St Magnus Church, Birsay

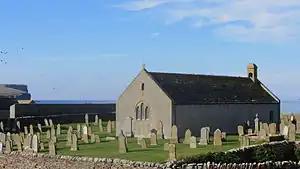
St Magnus Church and graveyard, Mainland Orkney

St Magnus Church, Birsay is a 17th-century church located in the parish of Birsay on Mainland, Orkney in Scotland. Built in 1664 on the site of an earlier, 11th-century church, St Magnus was later expanded in 1760 and 1867. The graveyard surrounding the church dates to the 18th century. The church building is now maintained by the St Magnus Church Birsay Trust.